Lisa Ling

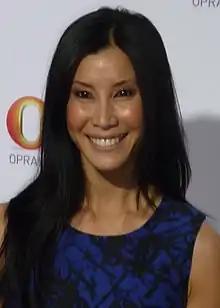
Ling in 2011

Lisa J. Ling (born August 30, 1973) is an American journalist and television personality. She is a news contributor for CBS News. Previously, she was the host for "This Is Life with Lisa Ling " on CNN, a reporter on Channel One News, a co-host on the ABC daytime talk show "The View" (1999–2002), the host of "National Geographic Explorer" (2003–2010), and a special correspondent for "The Oprah Winfrey Show". Ling later hosted "Our America with Lisa Ling" on the Oprah Winfrey Network from 2011 to 2014.